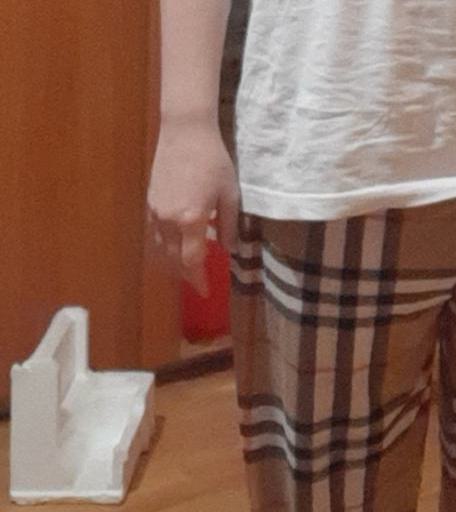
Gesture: no_gesture